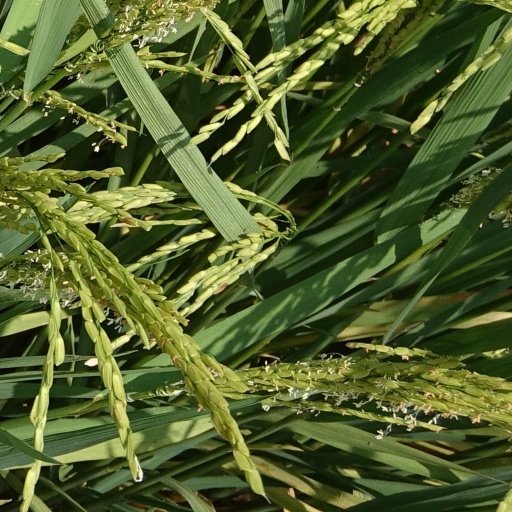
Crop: rice